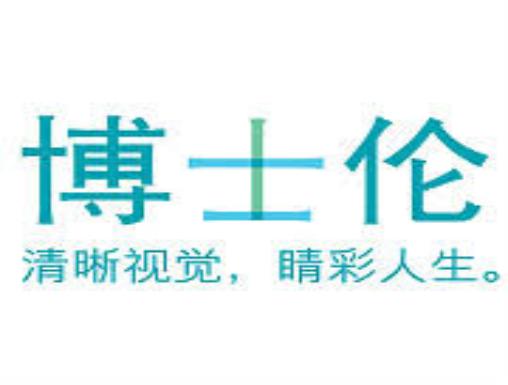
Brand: bauschlomb-2
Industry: Medical